Tom Keegan (politician)

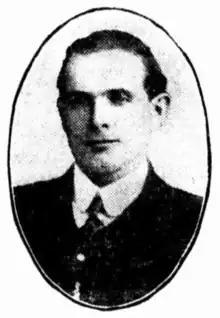
Keegan in 1922

Born in Ararat, Victoria to miner John Walter Keegan and Mary Flood, he attended primary schools before becoming a miner at Wyalong. Active in the miners' union and the Labor Party, he moved to Sydney around 1901. Around 1902 he married Marie Hallan, with whom he had three children; he would remarry Doris Martin around 1927. In 1910 he was elected to the New South Wales Legislative Assembly as the Labor member for the Glebe.